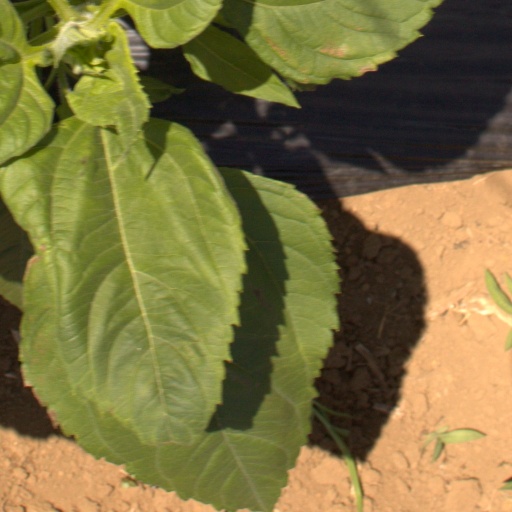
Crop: Jerusalem artichoke